North Pacific Coast Railroad

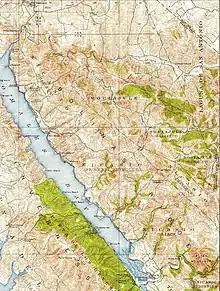
Portion of route along Tomales Bay

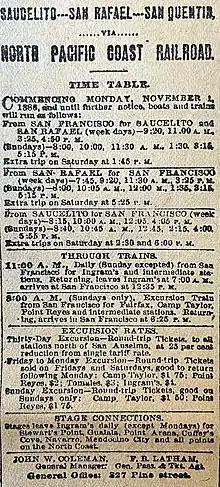
Schedule and rates for March 1887 (note the spelling for Sausalito)

Mileposts conform to Southern Pacific Railroad convention of distance from San Francisco: